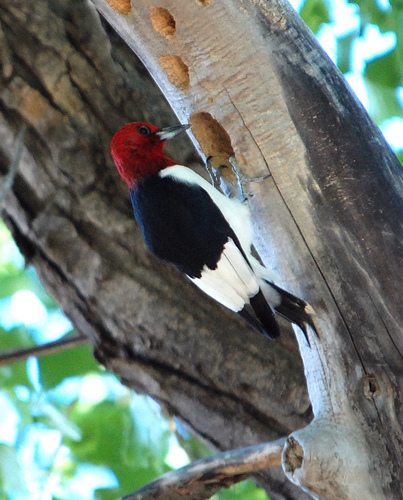
this bird has a red head and it's body is black and white.
this black and white bird has a red head and a gray pointed beak.
this bird has a red crown, a white belly, and a white wing bar
this bird has a red head, black nape and coverts area with its belly and breast in white.
the bird has a red crown and a long black bill.
black and white with a red head
this bird has wings that are black and white and has a red head
this black and white bird has a dark red head that has no other markings on it.
this particular bird has a belly that is white and black
this bird has a red head, black and white striped body, long tail, black eye, and long gray pointy beak.
Species: Red Headed Woodpecker